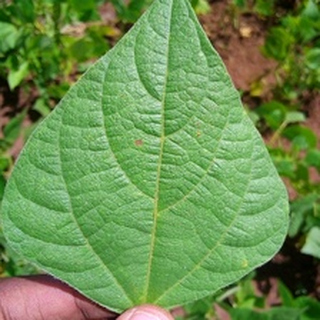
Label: healthy_bean